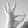
ASL letter: F